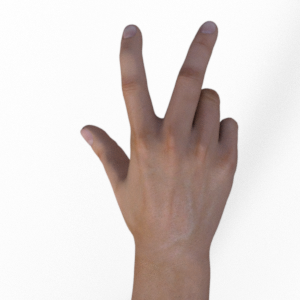
Label: scissors